Scarification in Africa

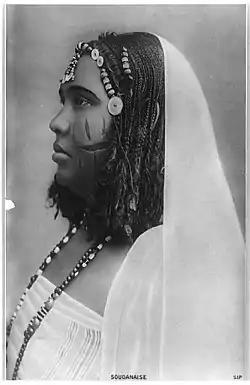
Sudanese woman with facial markings

Nubian women from the C-Group culture show evidence of having received tattoos. Nubian men and women from the ancient Meroë period also show evidence of having received tattoos and scarification. Nubian ethnic groups, such as the Ja’aliyyin people, have three vertical facial markings, whereas, the Shaigiya people have three horizontal facial markings.